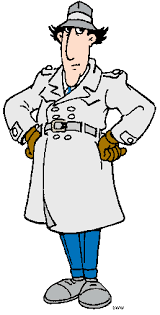
Portrait style: Cartoon Portrait